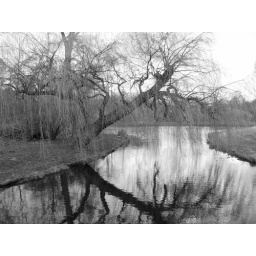
Taken on March 31st, Tiffany's birthday in Amsterdam. In honor of the beautiful black and white trees she captured.